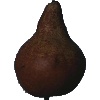
Label: Pear Kaiser 1